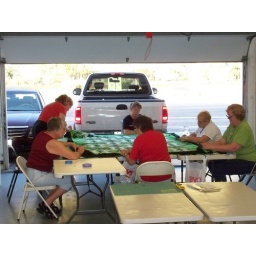
Some helping 'take out' while sitting in the garage by the street side door 11-14Apr08